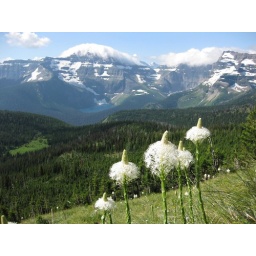
It was beautiful to watch the clouds flow over the peaks. Plus the bear grass was wonderful.